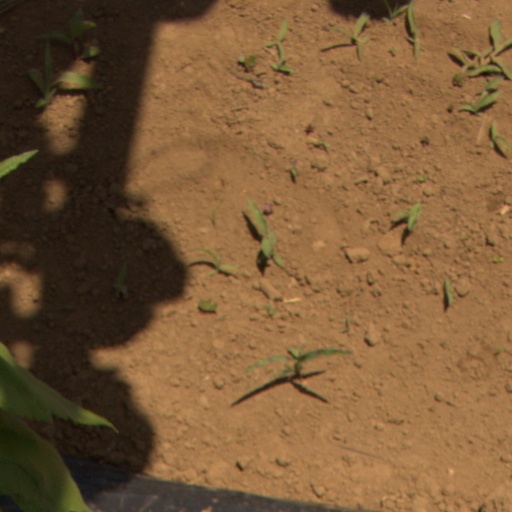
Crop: Jerusalem artichoke